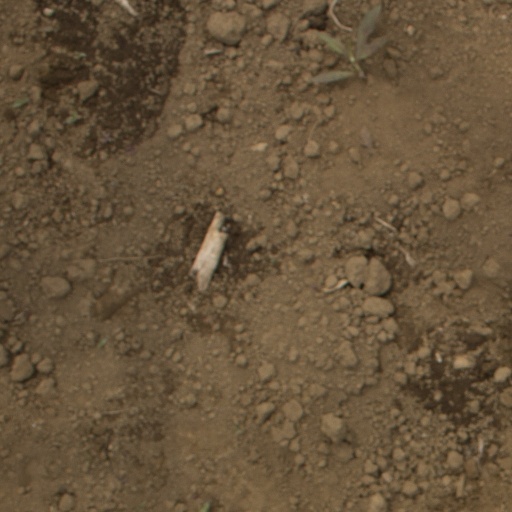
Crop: Jerusalem artichoke